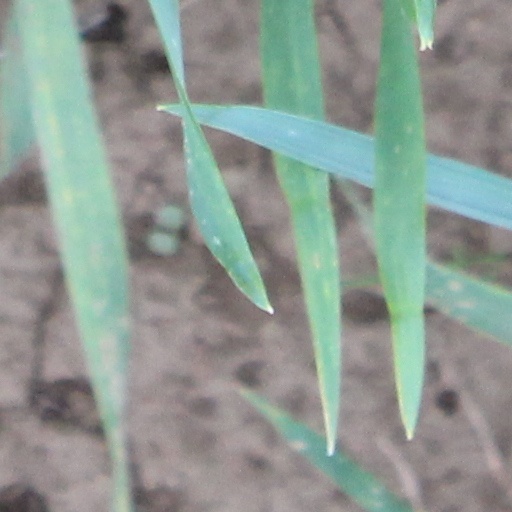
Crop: wheat